Hockley Mill Farm

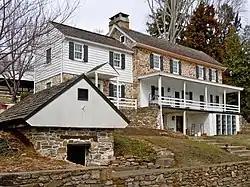
Hockley Mill Farm, March 2011

The Hockley Mill Farm, also known as Mt. Pleasant Mills and Frank Knauer Mill, is an historic home and grist mill which is located in Warwick Township, Chester County, Pennsylvania.